Paulownia

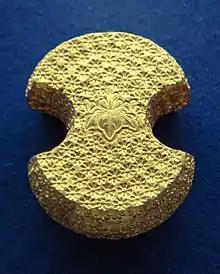
A Japanese , 95–97% gold, "Paulownia" mark, emblem, 373.11 grams, Japan

It is important in China, Korea, and Japan for making the soundboards of stringed musical instruments such as the "guqin", "guzheng", "pipa", "koto", and "gayageum". More recently it is used as body material for low-cost electric guitars, as the core for lightweight touring skis, and for surfboard cores. It is typically used in guitars as the core body, then laminated under a more durable wood.